Pierpont prime

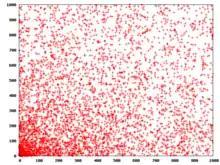
Distribution of the exponents for the smaller Pierpont primes

Empirically, the Pierpont primes do not seem to be particularly rare or sparsely distributed; there are 42 Pierpont primes less than 10, 65 less than 10, 157 less than 10, and 795 less than 10. There are few restrictions from algebraic factorisations on the Pierpont primes, so there are no requirements like the Mersenne prime condition that the exponent must be prime. Thus, it is expected that among -digit numbers of the correct form formula_4, the fraction of these that are prime should be proportional to , a similar proportion as the proportion of prime numbers among all -digit numbers.